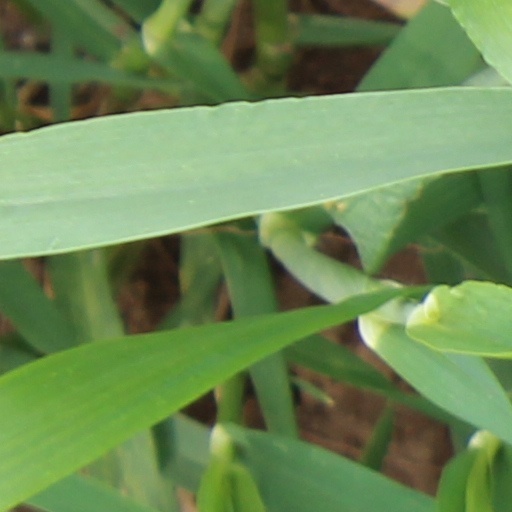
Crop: wheat